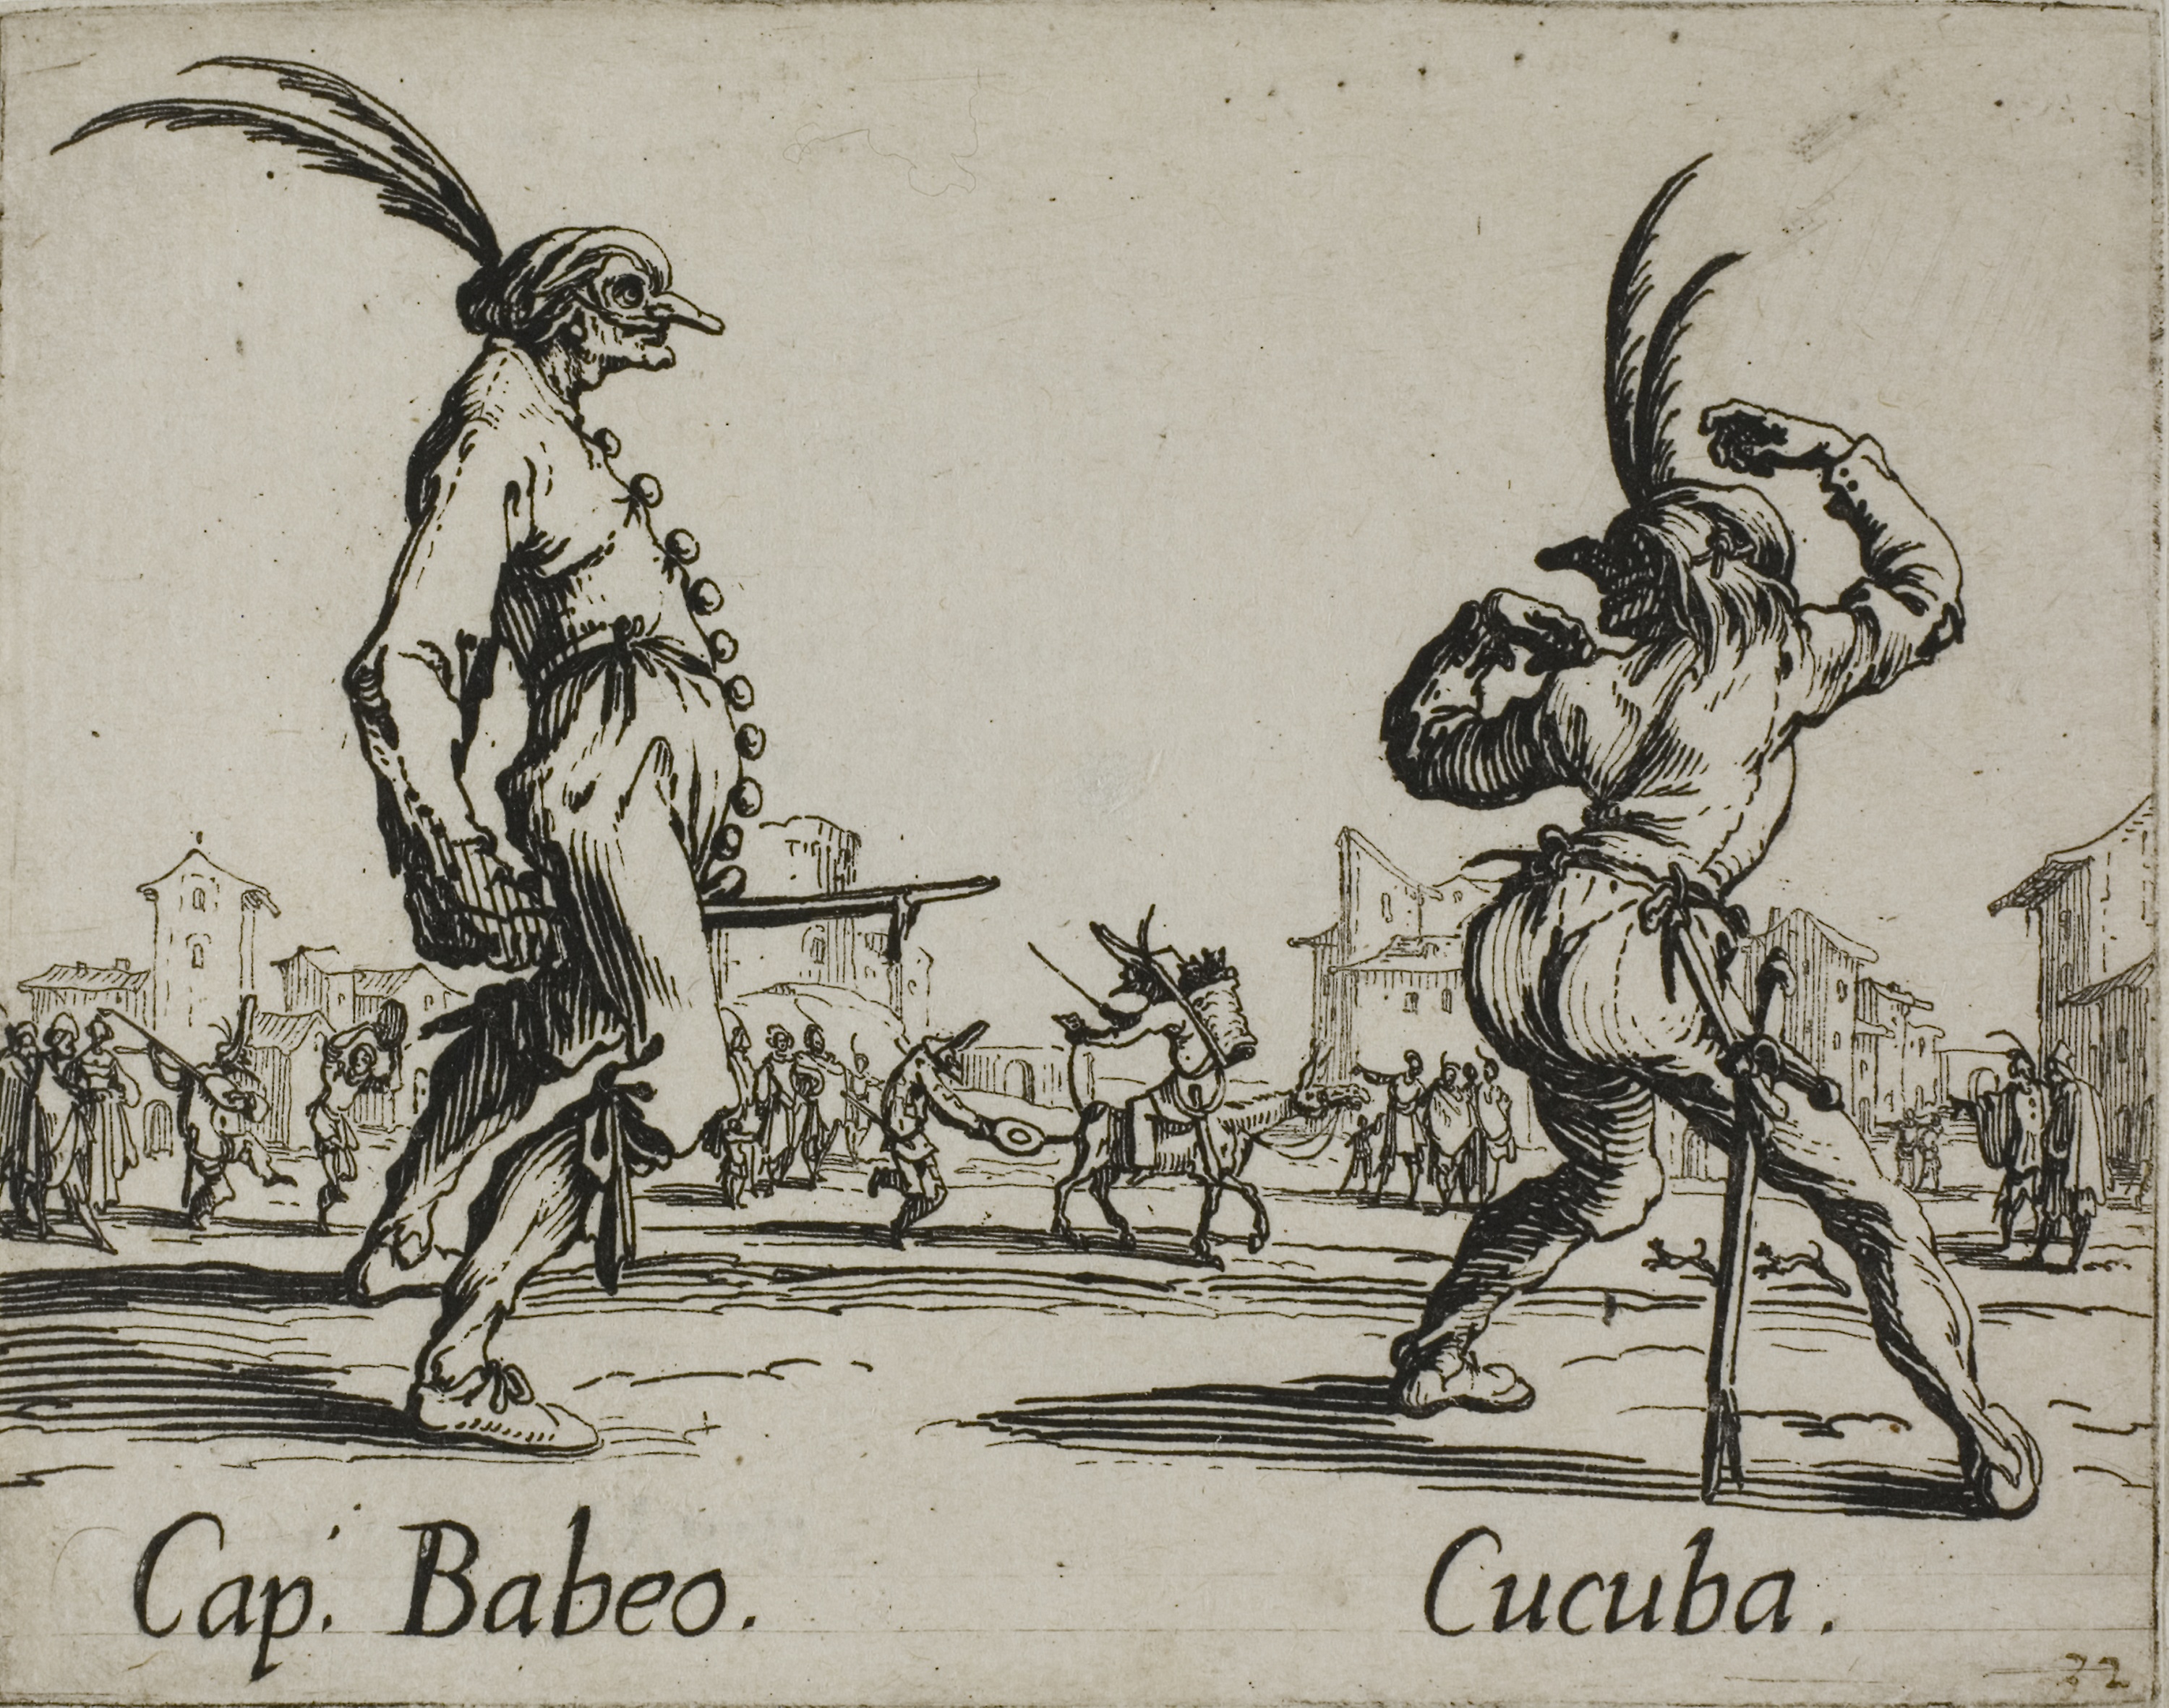
art, cartoon, horn, illustration, fictional character, history, drawing, visual arts, fiction